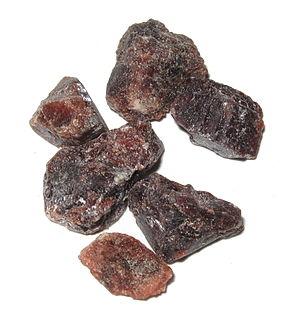
Le sel noir, est un type de sel gemme utilisé couramment en Asie du Sud comme condiment salé à l'odeur forte. On l'appelle aussi sel noir de l'Himalaya, kala namak, sulemani namak, bit lobon, kala noon, pada loon ou encore bire noon en népalais. On le trouve principalement dans l'Himalaya népalais.